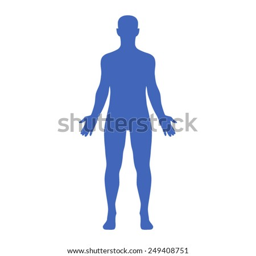
male human body belonging to an adult man flat icon for apps and websites